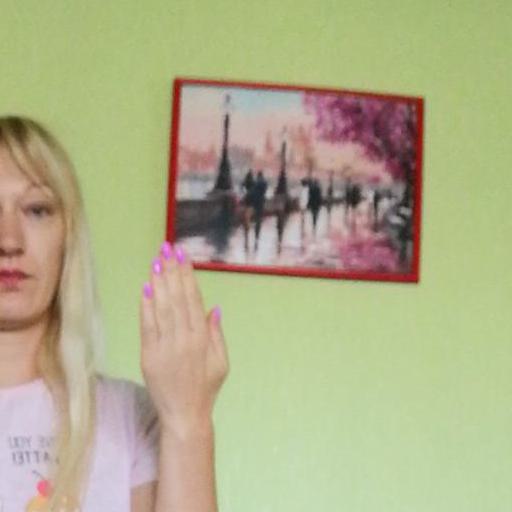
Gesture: stop_inverted